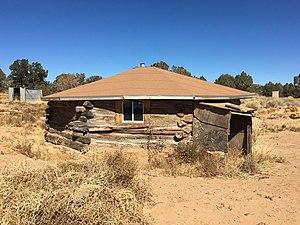
Grace Henderson Nez est une tisserande navajo. Elle a développé son propre style inspiré de la vannerie et du style traditionnel Ganado, avec une dominante de rouge et des formes géométriques. Certains de ses travaux sont présentés au Hubbell Trading Post, qui abrite des œuvres de divers tisserands navajos.